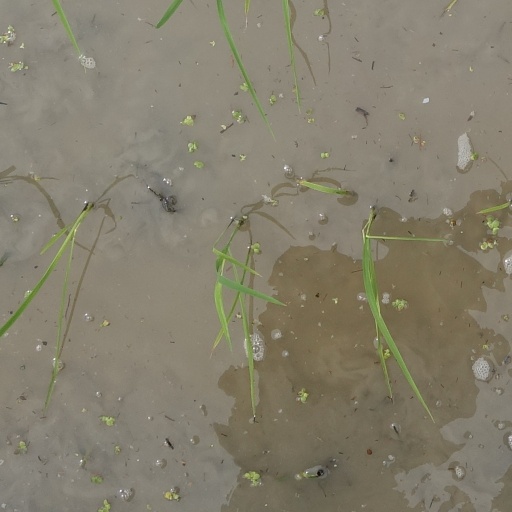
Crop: rice